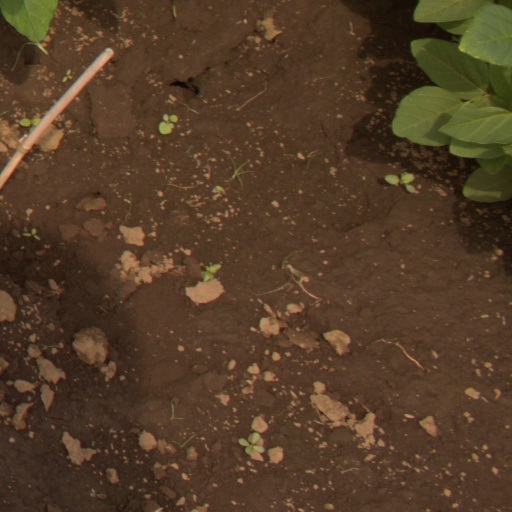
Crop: soybean